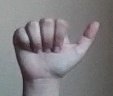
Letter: dhad